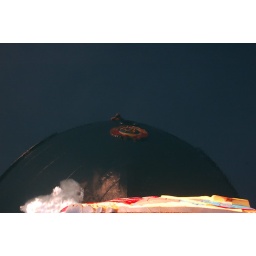
Reflection in the clear water